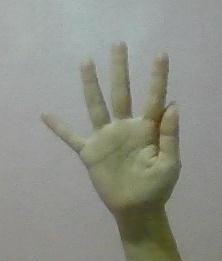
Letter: sheen